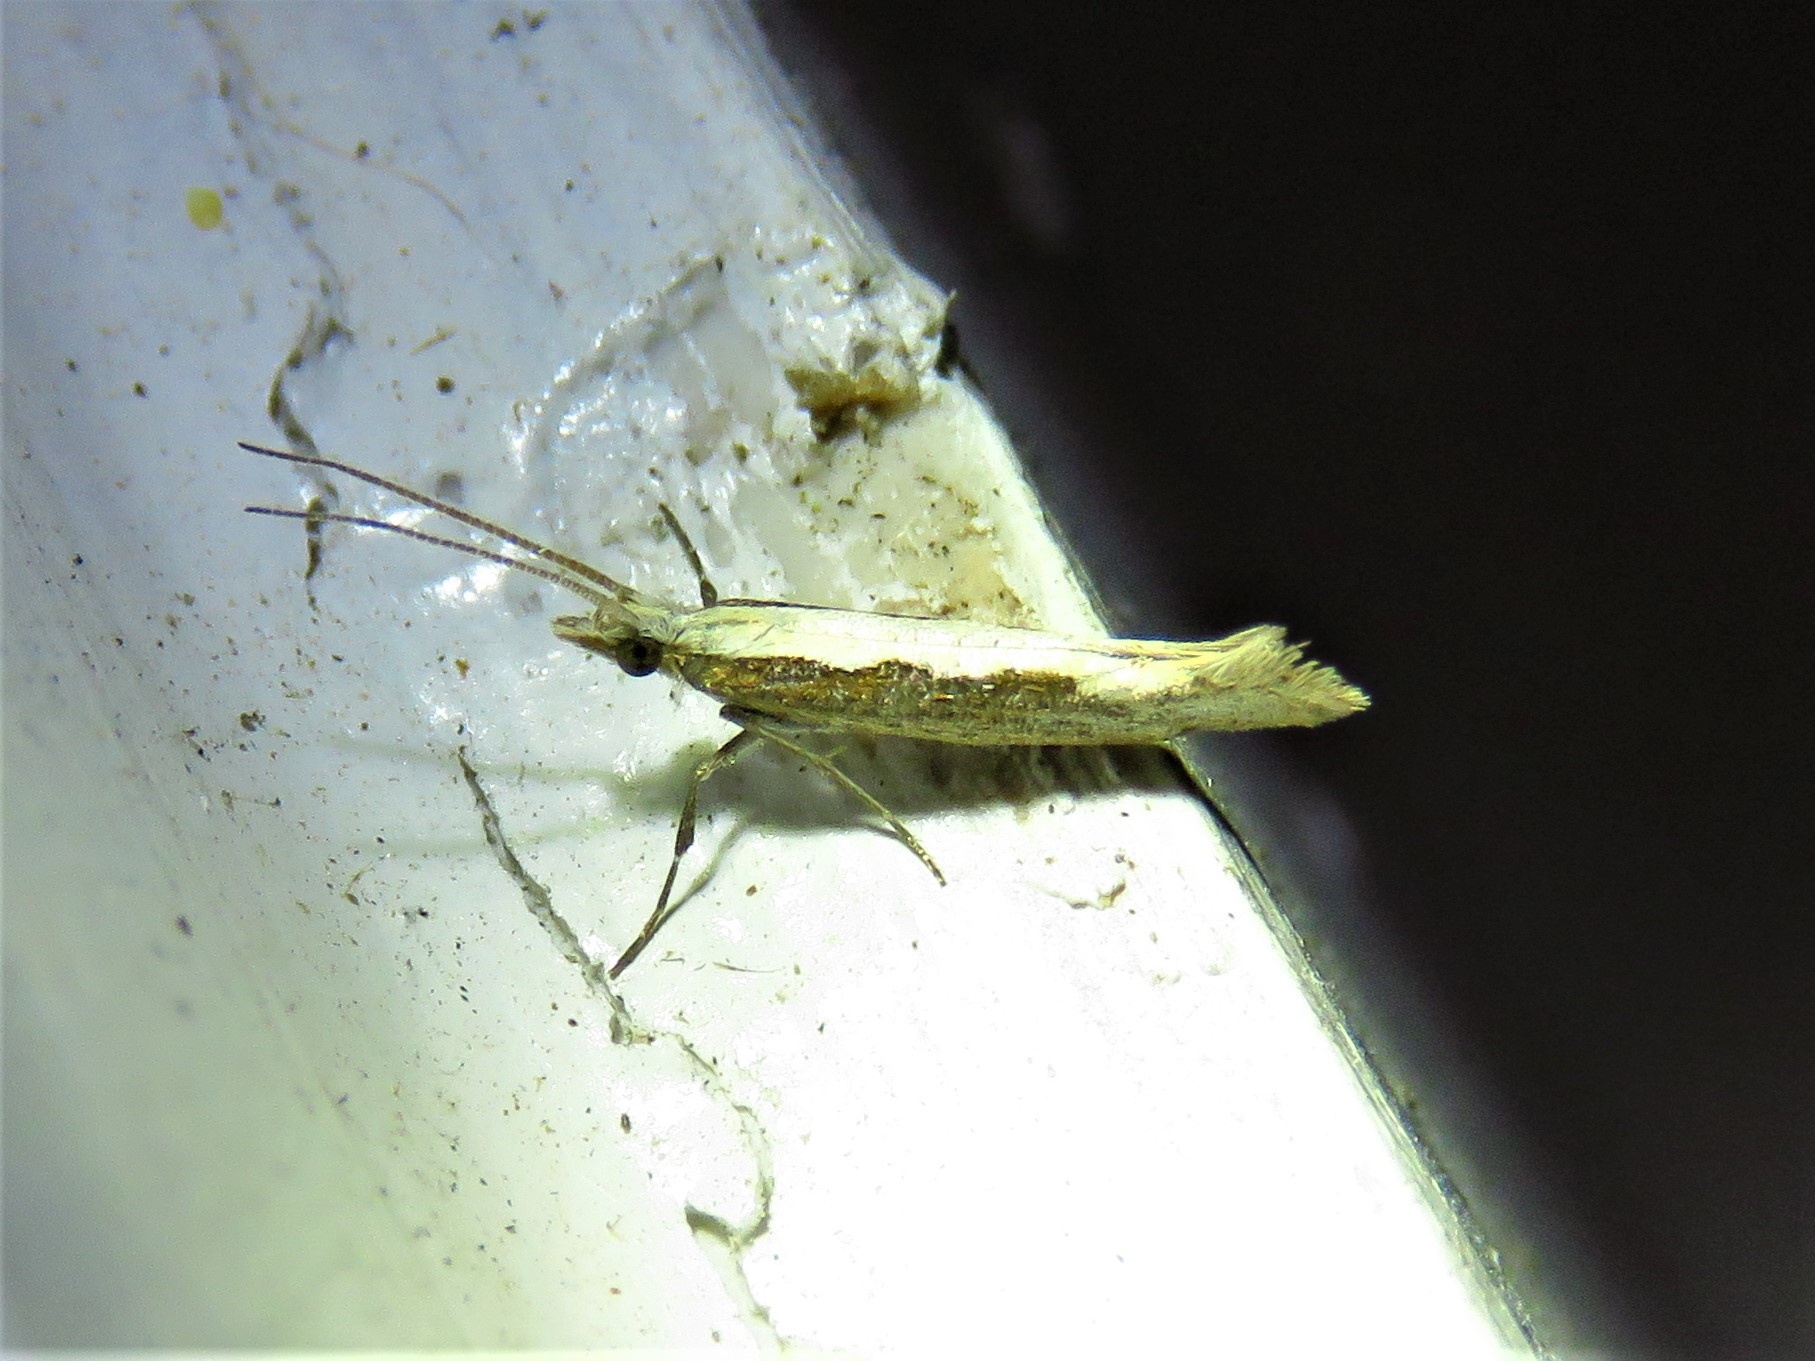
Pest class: diamondback_moth